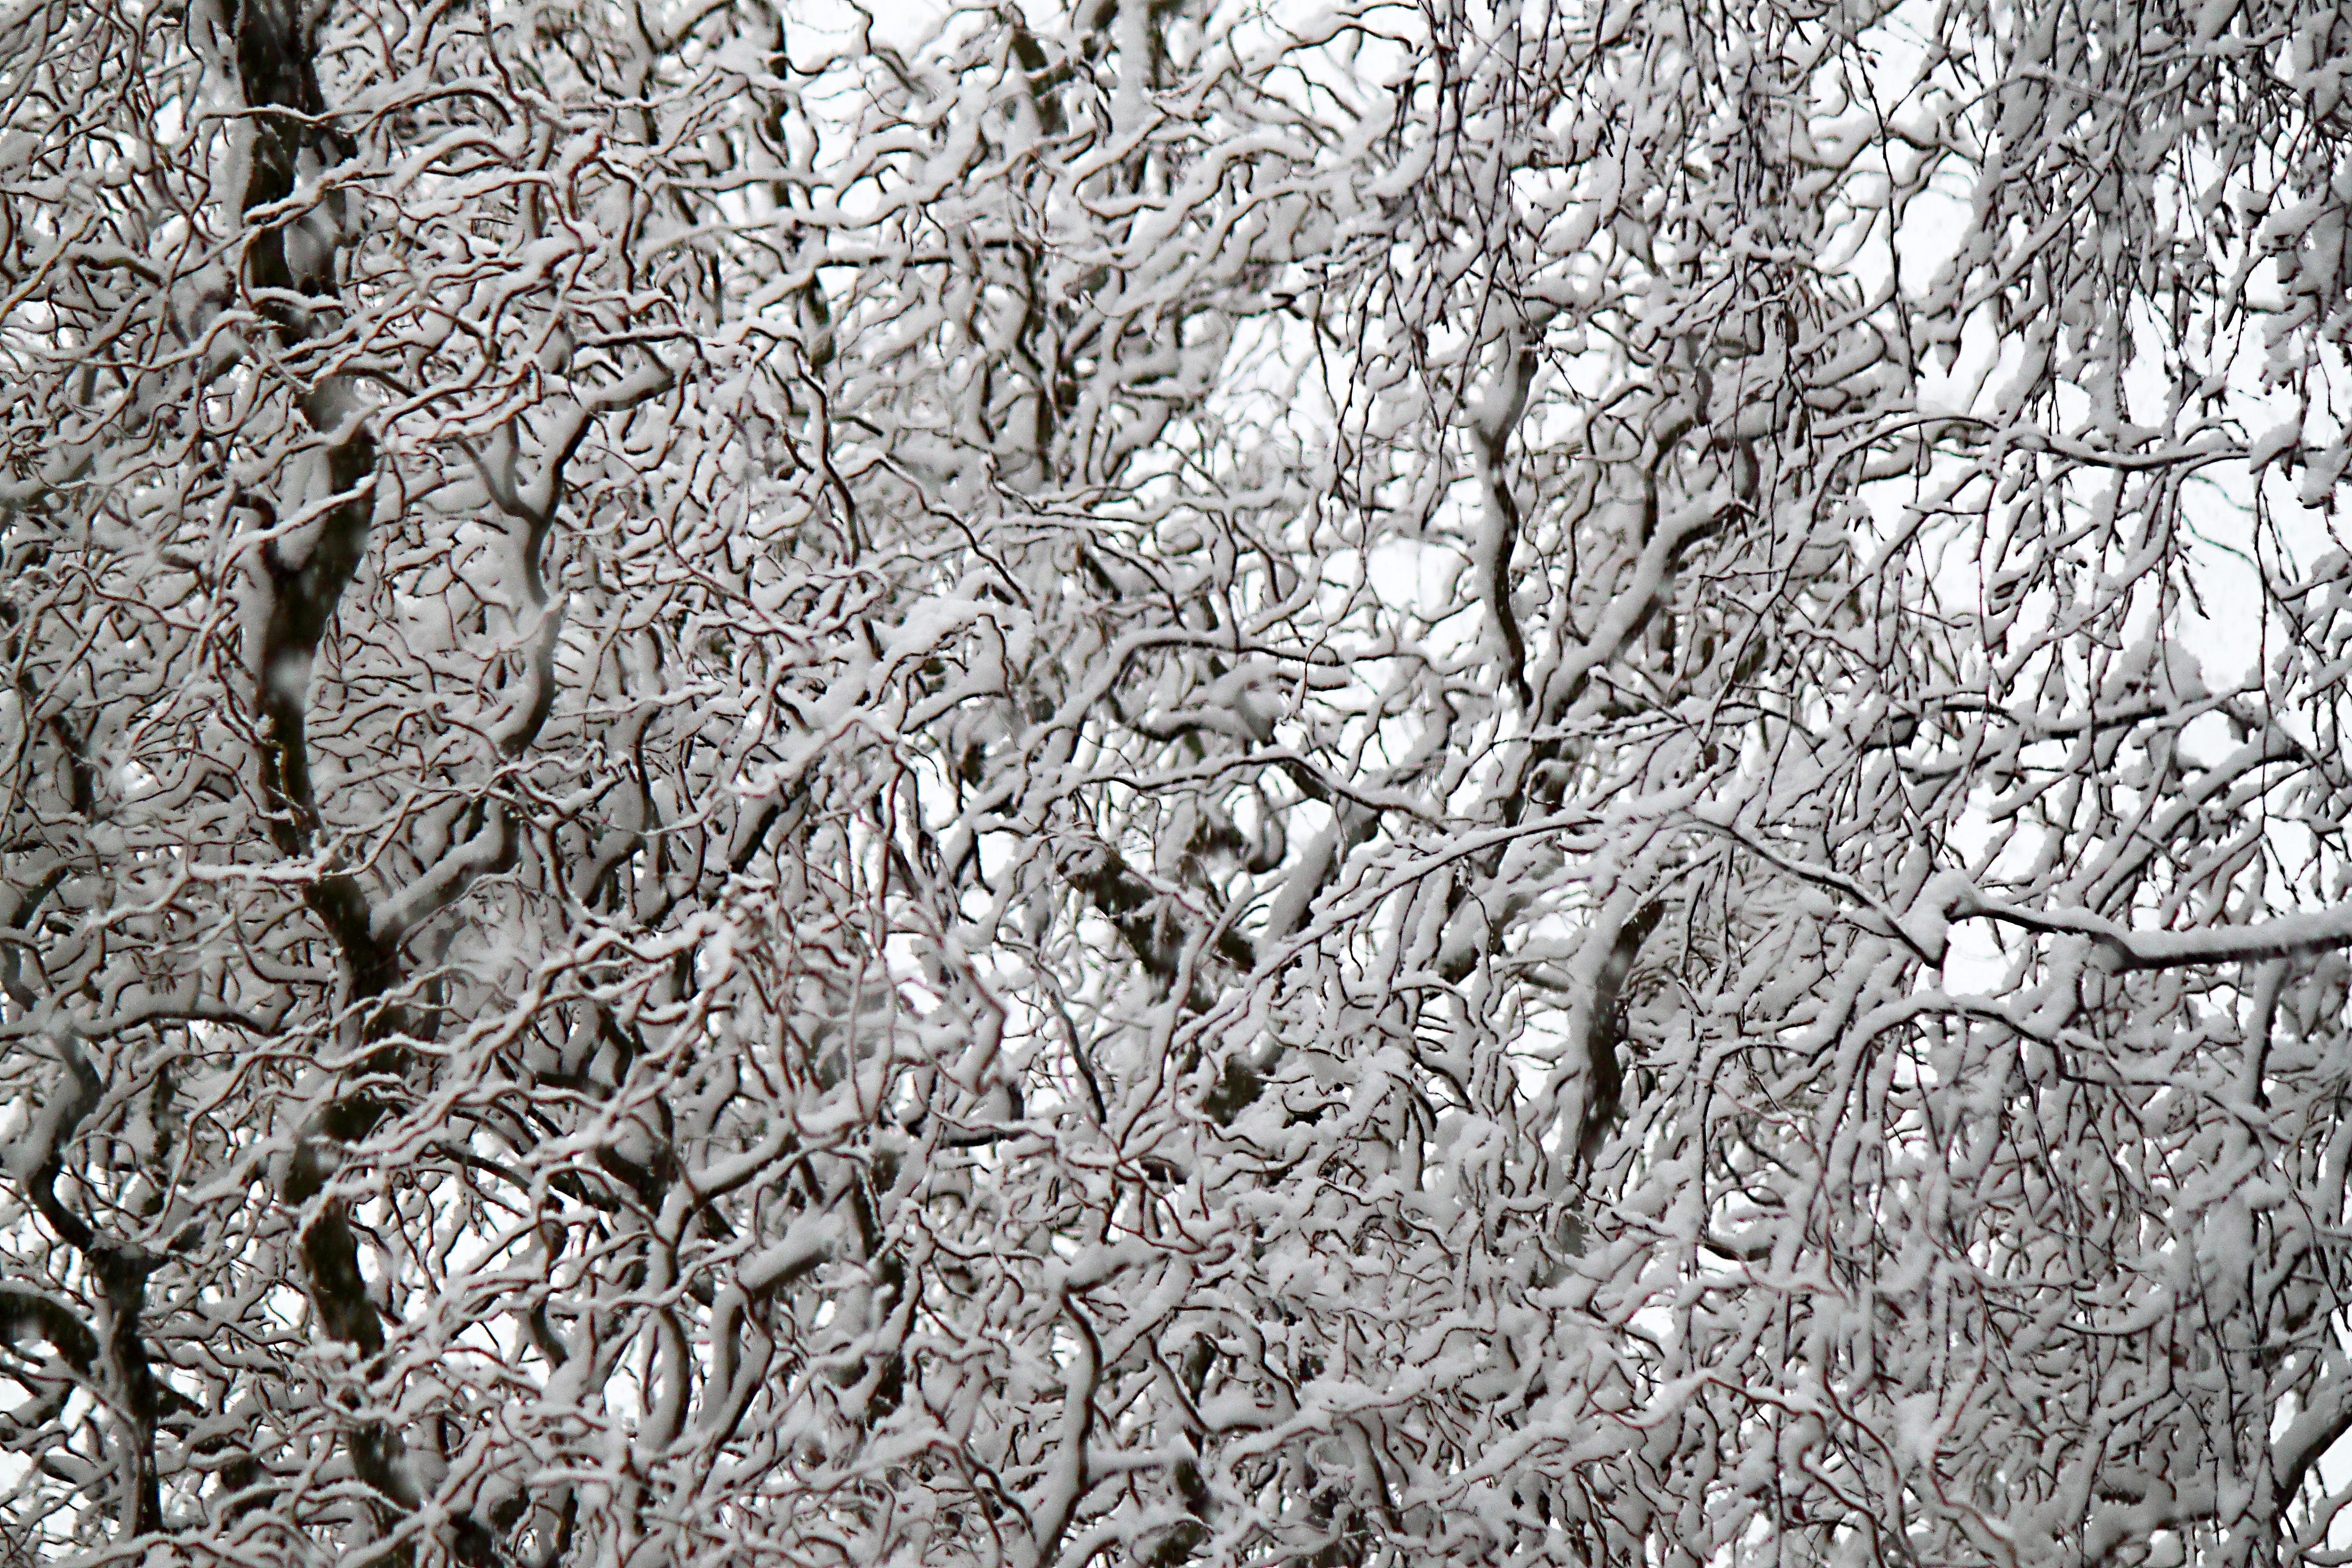
tree, forest, branch, snow, winter, plant, white, leaf, frost, trunk, ice, weather, soil, monochrome, season, twig, branches, woodland, freezing, chinese willow, woody plant, rain and snow mixed